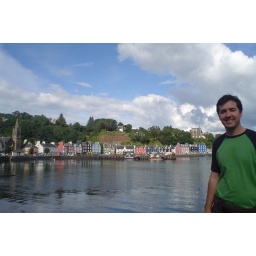
Witness the miracle of blue sky in Scotland.